Topological graph

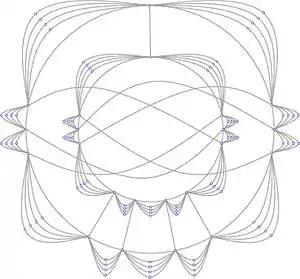
A graph with odd-crossing number 13 and pair-crossing number 15

In mathematics, a topological graph is a representation of a graph in the plane, where the "vertices" of the graph are represented by distinct points and the "edges" by Jordan arcs (connected pieces of "Jordan curves") joining the corresponding pairs of points. The points representing the vertices of a graph and the arcs representing its edges are called the "vertices" and the "edges" of the topological graph.